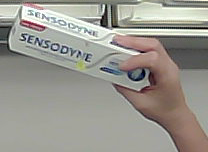
Product: sensodyne_toothpaste